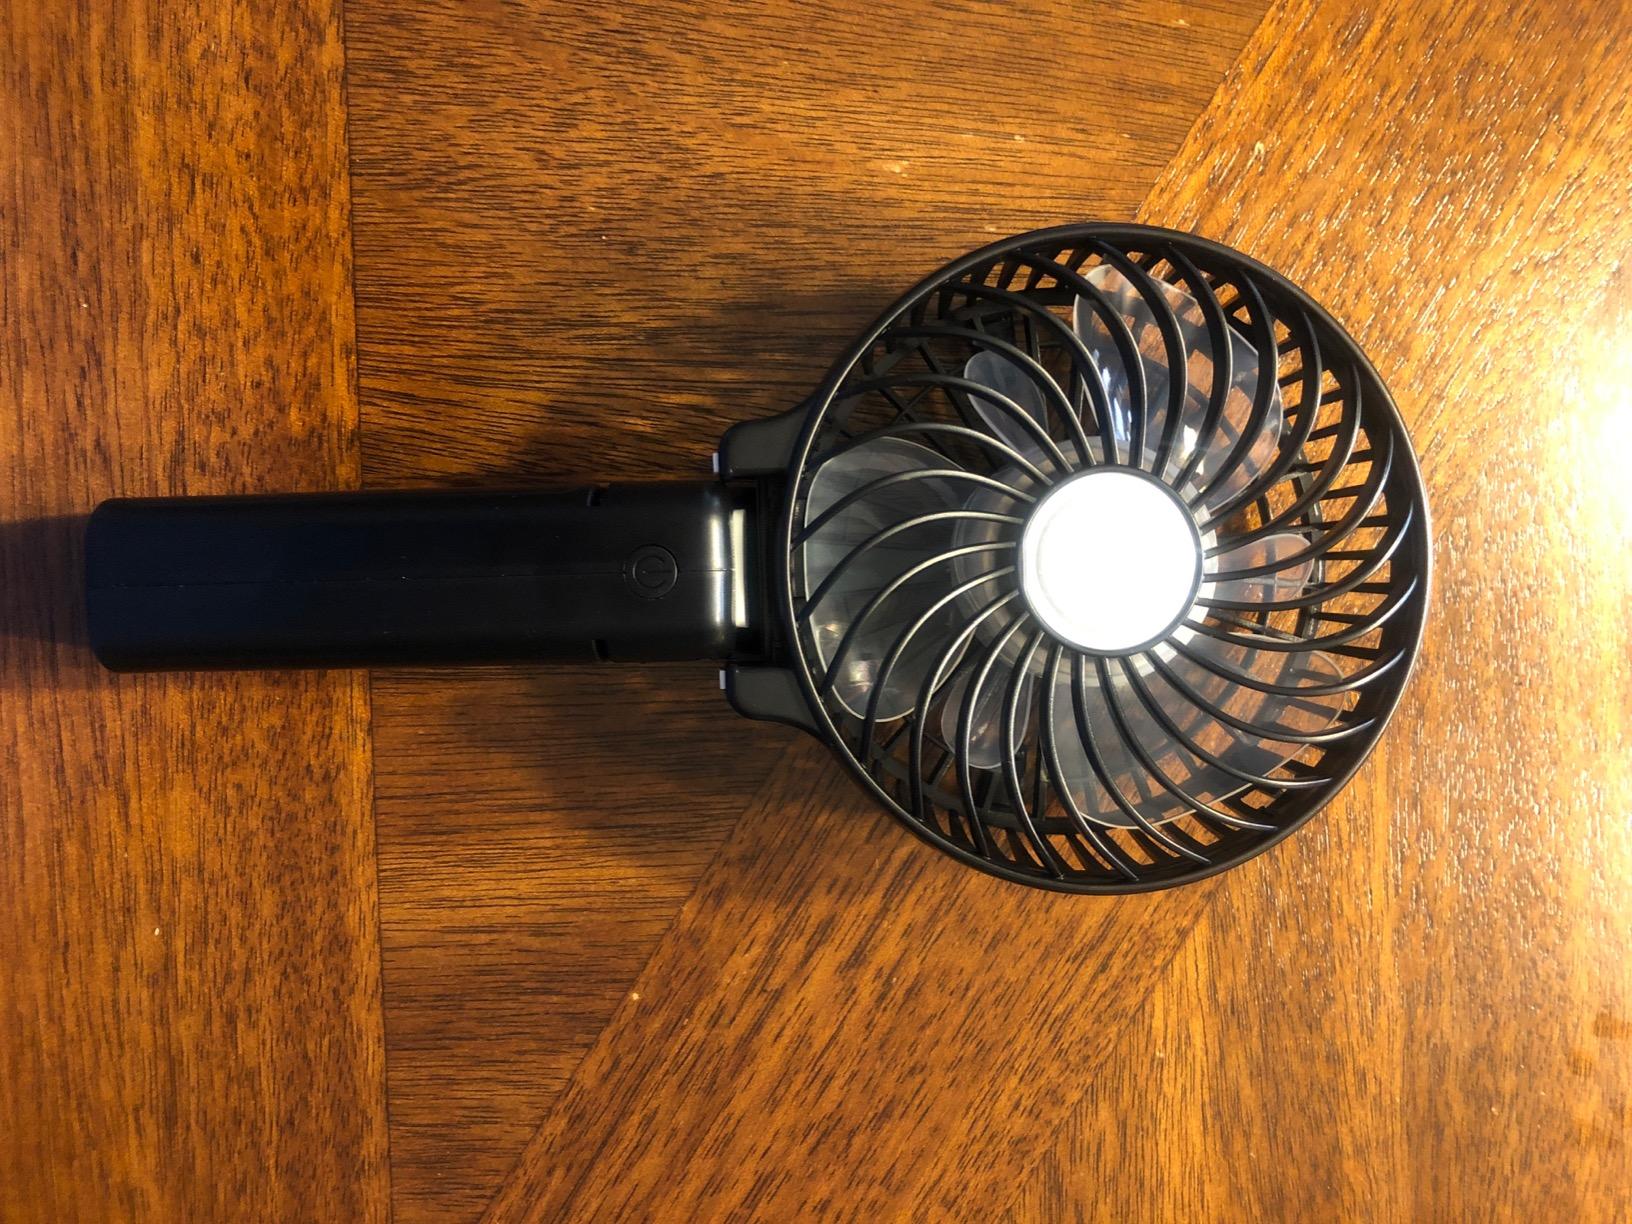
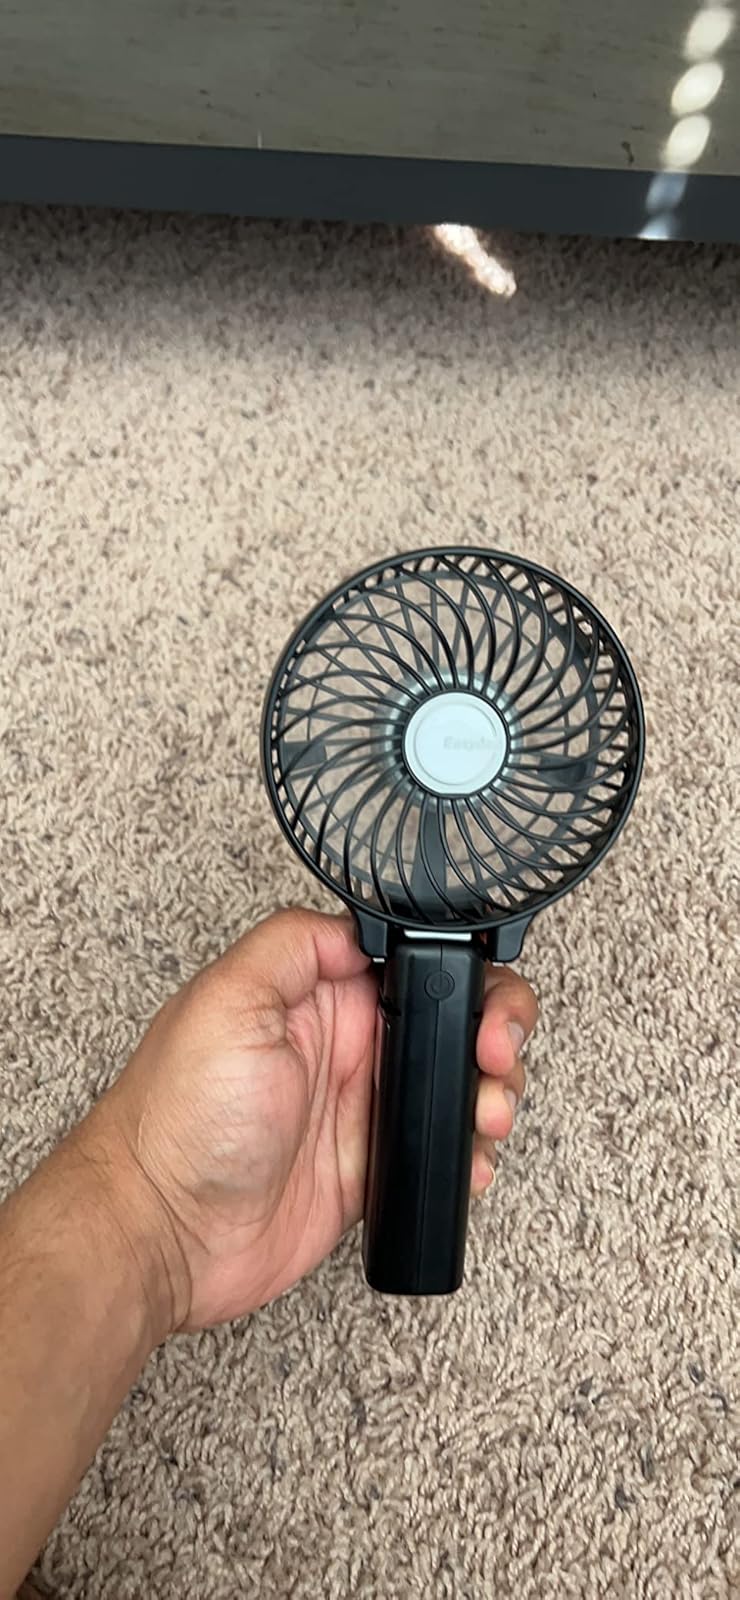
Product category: fan
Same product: yes